Jacobsville Sandstone

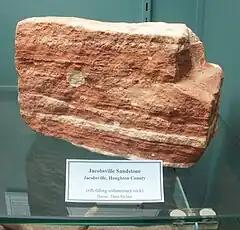
Sample of Jacobsville Sandstone from Jacobsville, Michigan, in the A.E. Seaman Mineral Museum collection

Jacobsville Sandstone is a red sandstone formation, marked with light-colored streaks and spots, primarily found in northern Upper Michigan, portions of Ontario, and under much of Lake Superior. Desired for its durability and aesthetics, the sandstone was used as an architectural building stone in both Canada and the United States. The stone was extracted by thirty-two quarries throughout the Upper Peninsula of Michigan approximately between 1870 and 1915.